Prix Albert-Tessier

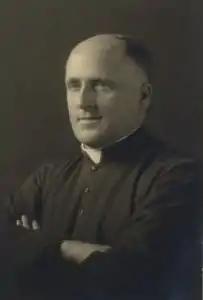
Albert Tessier, circa 1938

The Prix Albert-Tessier is an award by the Government of Quebec that is part of the Prix du Québec, given to individuals for an outstanding career in Quebec cinema. It is awarded to script-writing, acting, composing music, directing, producing and cinematographic techniques. It is named in honour of Albert Tessier.